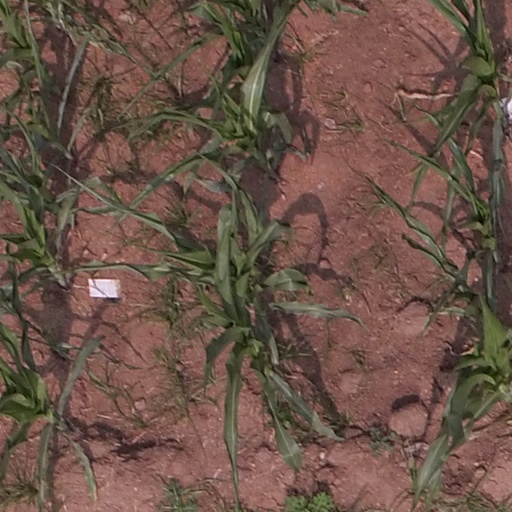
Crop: maize; corn